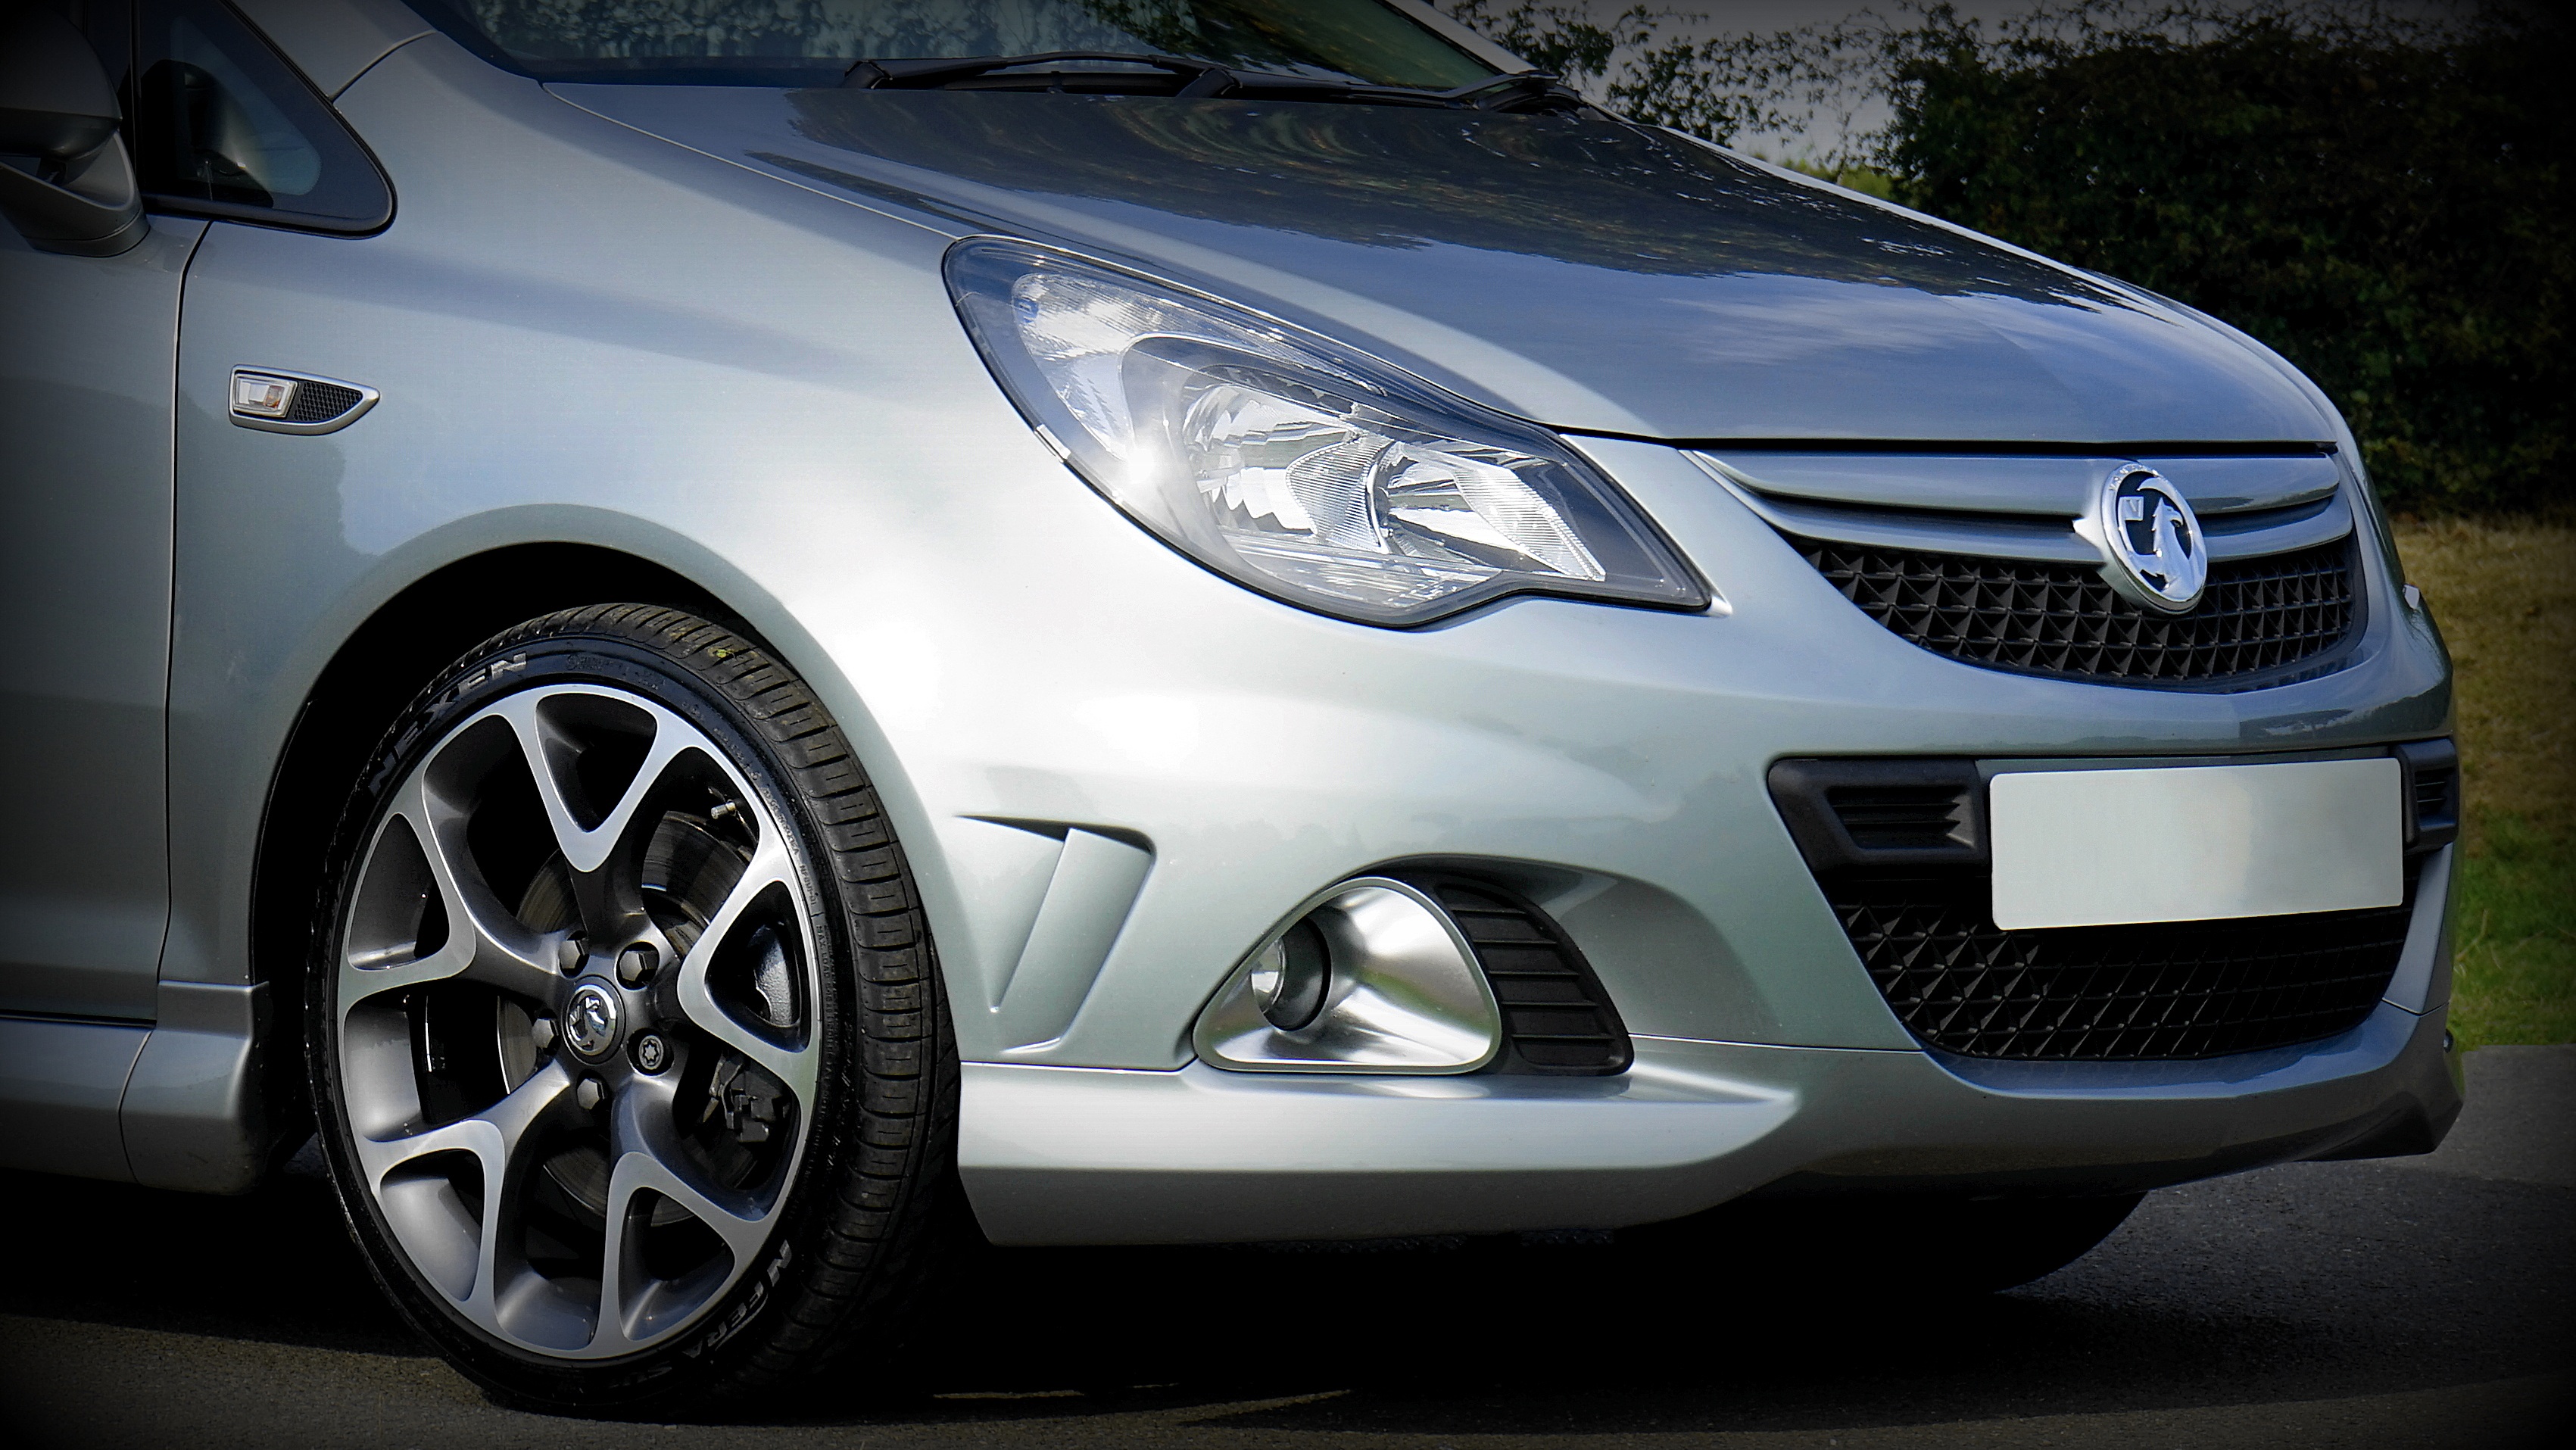
light, technology, car, wheel, automobile, transportation, transport, vehicle, drive, auto, headlight, speed, automotive, bumper, hatchback, race, power, motor, style, fast, opel, metallic, corsa, alloy, city car, vauxhall, land vehicle, automobile make, automotive exterior, compact car, automotive design, luxury vehicle, family car